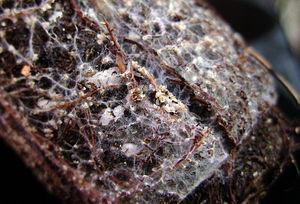
Mycélium (blanc) de champignon ectomycorhizen associé aux racines (brunes) de Picea glauca.
Les ectomycorhizes sont une forme de symbiose mycorhizienne entre certaines espèces de champignons et environ 10 % des espèces végétales vasculaires. Elles seraient apparues sur Terre il y a environ 150-220 millions d’années.
Le microbiote des plantes est le microbiote constitué de la communauté de micro-organismes bactériens et fongiques plus ou moins mutualistes ou symbiotiques, associée à la plupart des plantes :